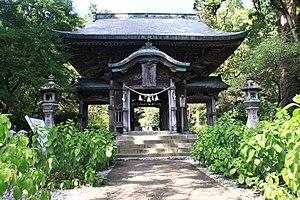
Le Yusuhara Hachiman-gū est un sanctuaire shinto japonais situé à Oita sur l'île de Kyushu.